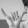
ASL letter: Y